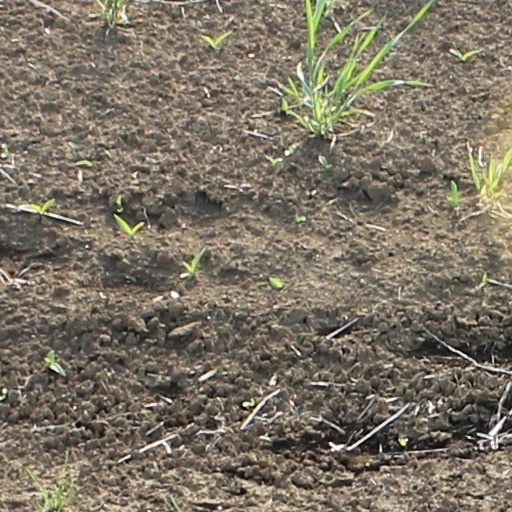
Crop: wheat